Łapanka

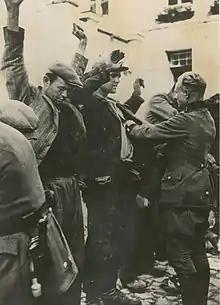
Street roundup in Warsaw 1941

The term "łapanka", derived from the Polish verb "łapać" ("to catch"), carried a sardonic connotation due to the prior use of the word "łapanka" for the children's game known in English as "tag".